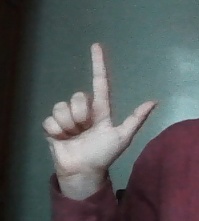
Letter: laam